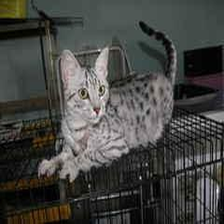
Species: cat
Breed: Egyptian Mau